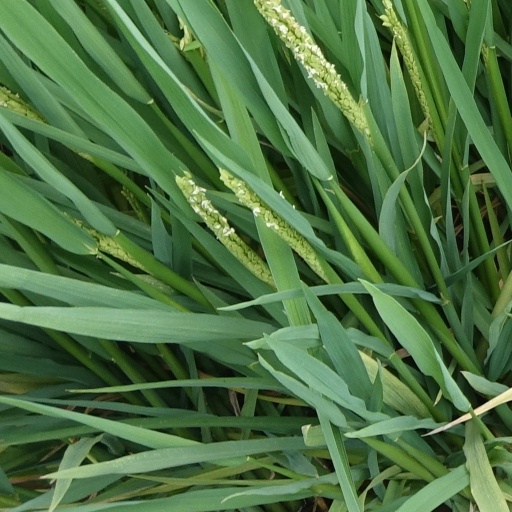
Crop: rice